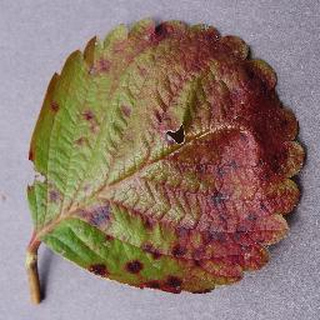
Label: strawberry_leaf_scorch